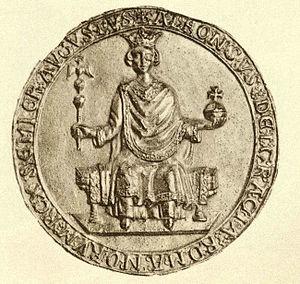
Le 4 avril est le 94ᵉ jour de l'année du calendrier grégorien, le 95ᵉ en cas d'année bissextile. Il reste 271 jours avant la fin de l'année.